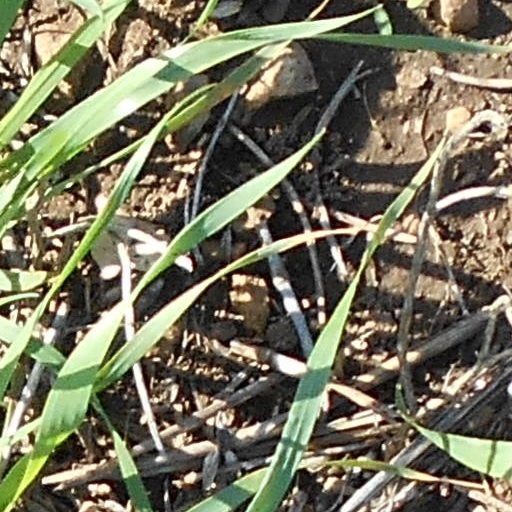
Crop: wheat